Drop the Mic

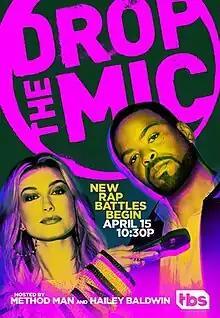

Drop the Mic is an American musical reality competition television series that premiered on October 24, 2017, airing on TBS for its first two seasons before moving to TNT for its third season on January 23, 2019. The show is based on a recurring segment on "The Late Late Show with James Corden".